Haiyue station

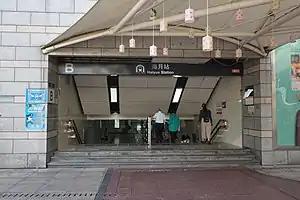

Haiyue station is a metro station on Line 2 of the Shenzhen Metro. It opened on 28 December 2010.